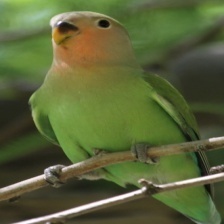
Species: ROSY FACED LOVEBIRD
Scientific name: AGAPORNIS ROSEICOLLIS